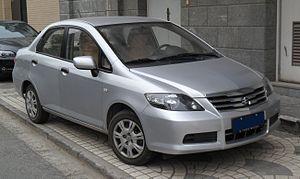
Everus est une marque de voiture de Guangqi Honda, une coentreprise entre Honda et Guangzhou Automobile. Li Nian était aussi le nom d'un concept-car que Guangqi-Honda, présenté à Auto China 2008. Honda est devenu le premier constructeur étranger à développer des véhicules sous une marque détenue par une coentreprise locale en Chine. Li Nian a lancé sa première voiture, le S1 au Shanghai Auto Show en avril 2011. Ressuscitée à l'occasion du Salon de Pékin 2018 en tant que marque électrique avec le VE-1